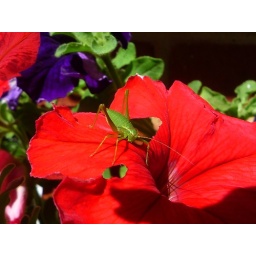
A green insect eating flowers in the garden in Chalfont St Giles, Bucks, UK